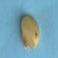
Maize quality: Bad